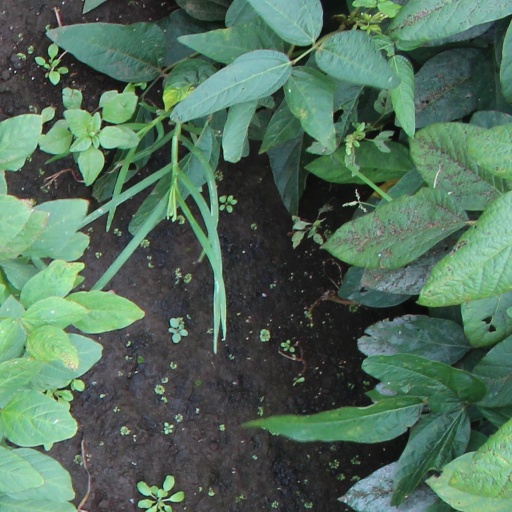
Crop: soybean